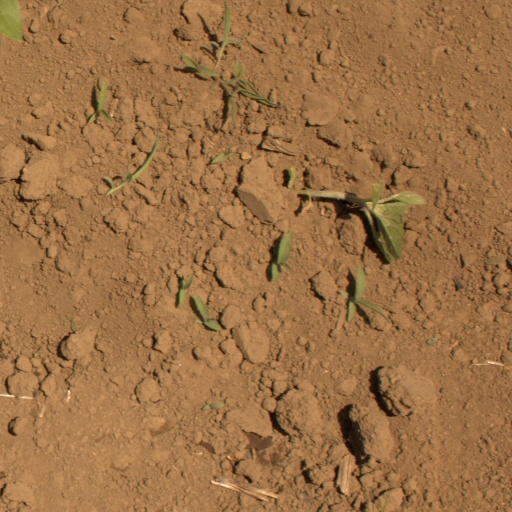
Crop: Jerusalem artichoke